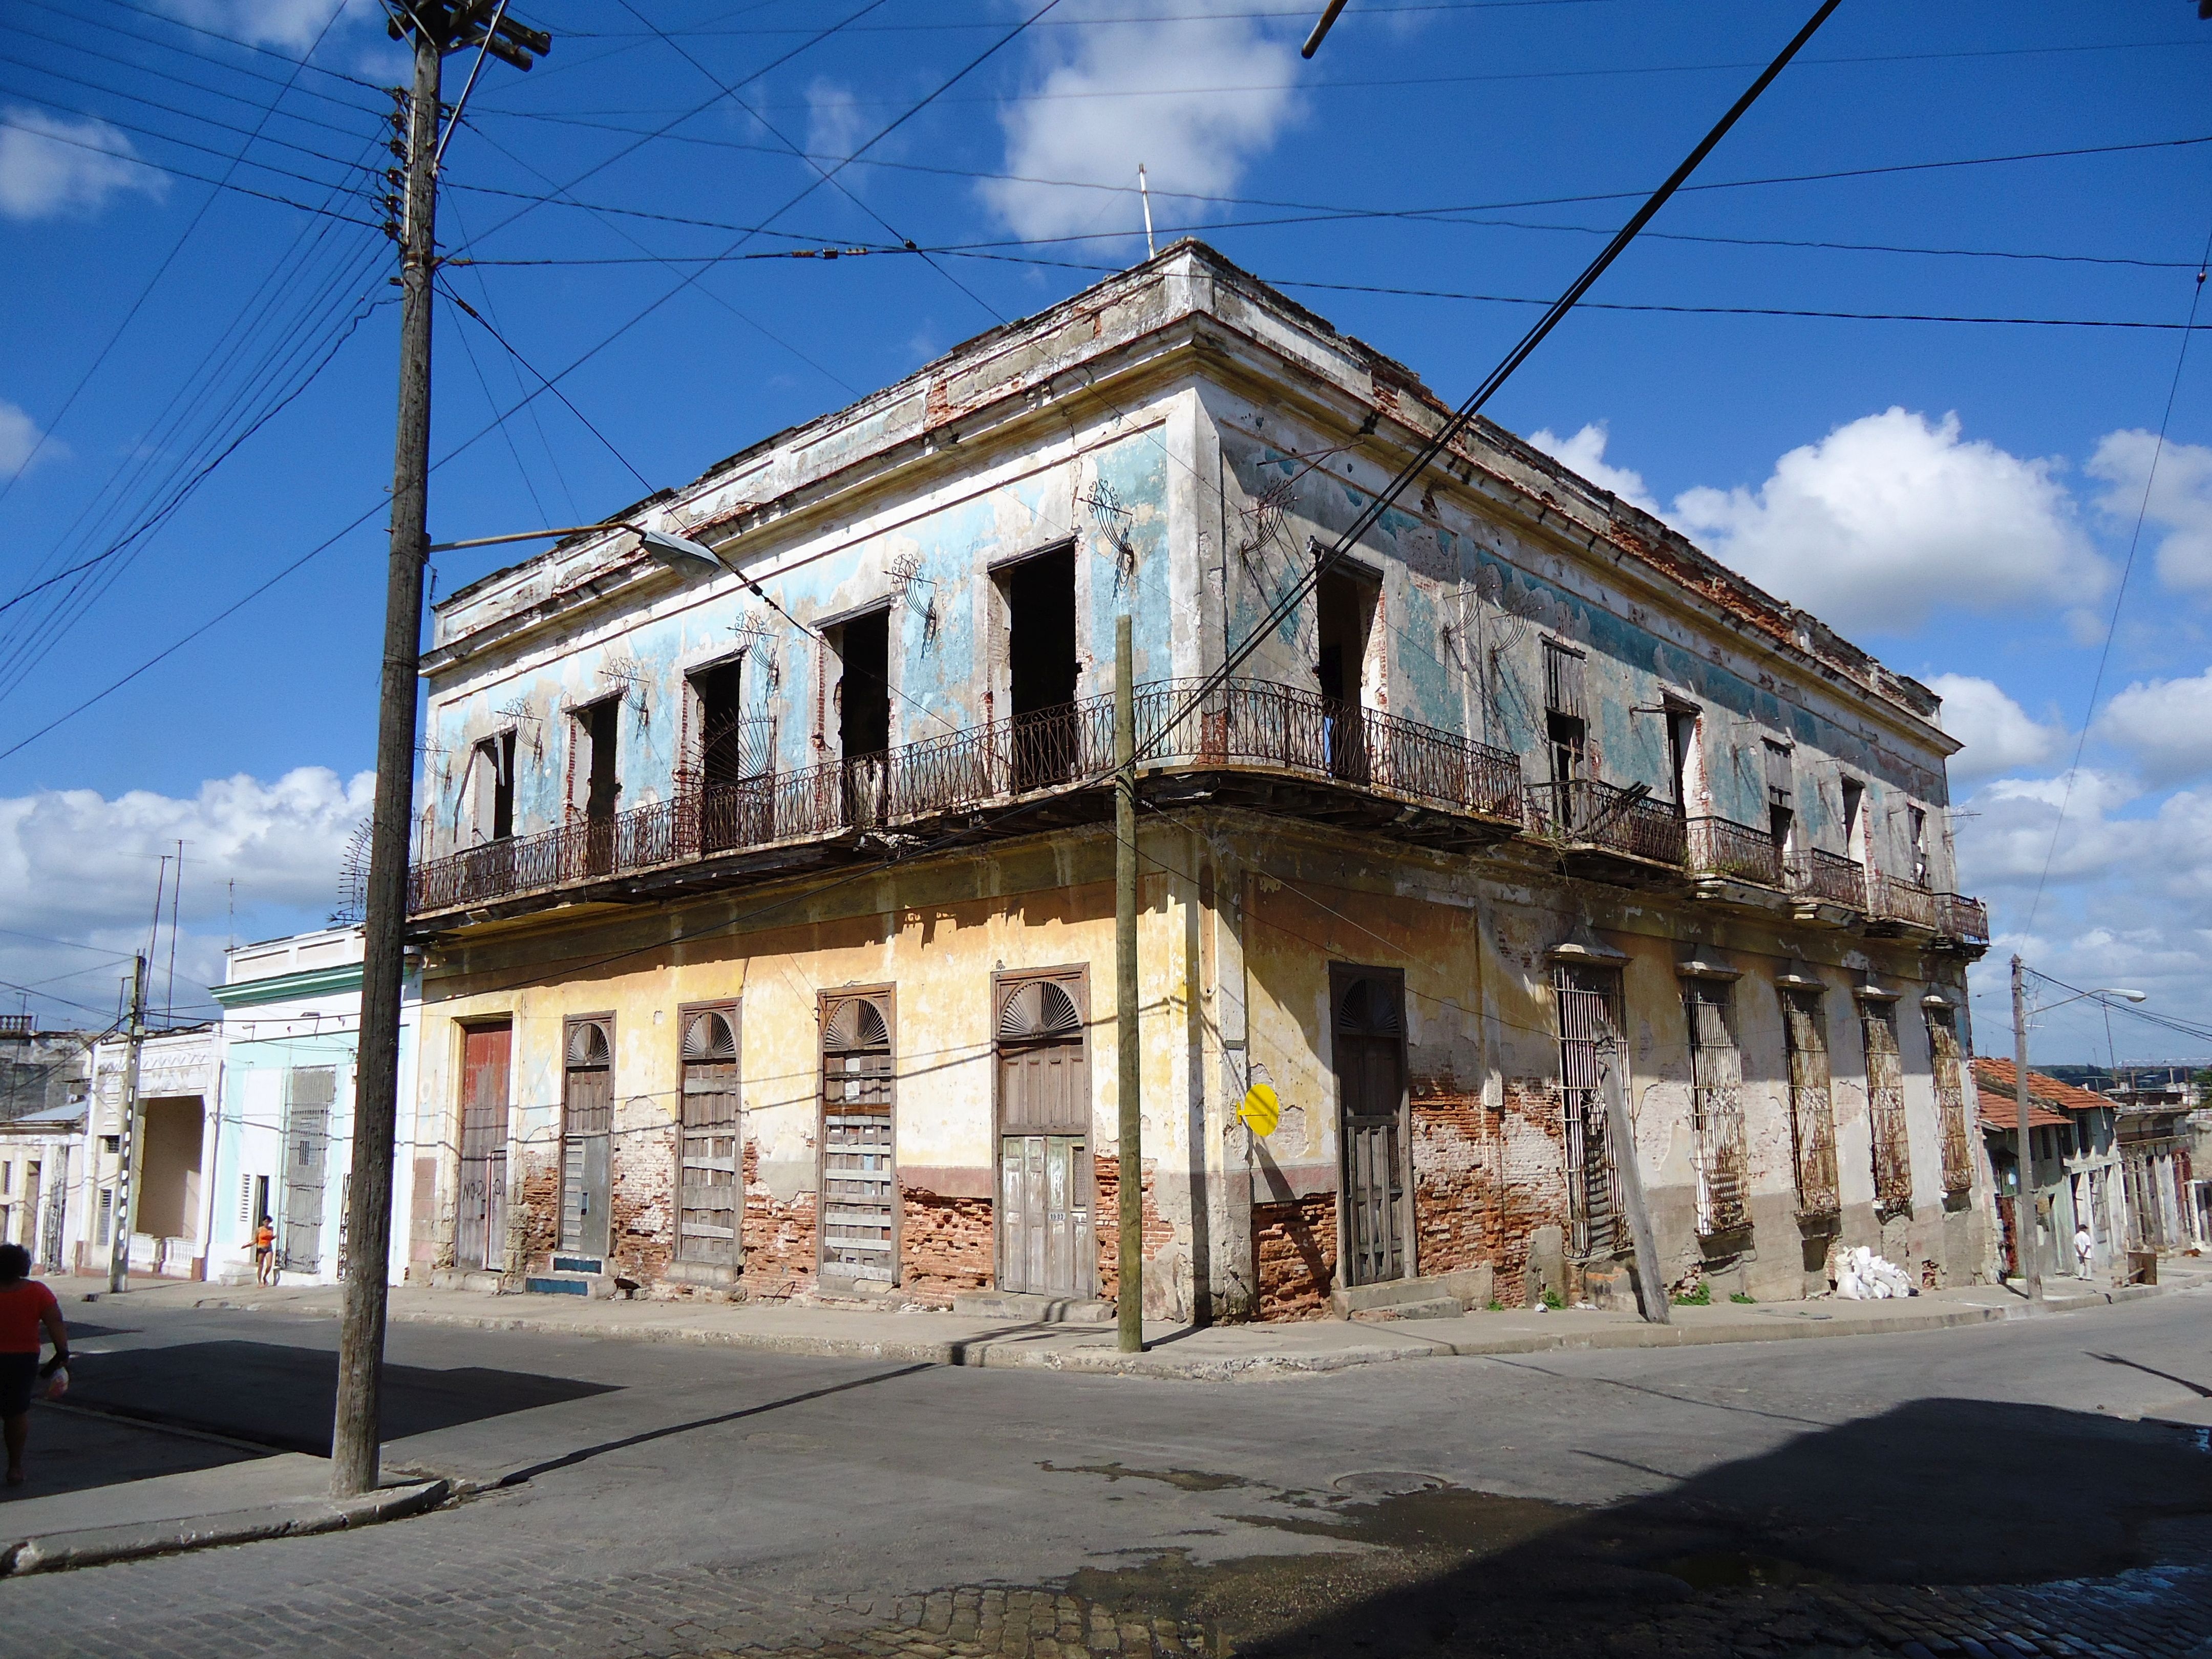
architecture, house, town, building, old, home, downtown, landmark, facade, decay, ruin, old building, cuba, old house, dilapidated, estate, caribbean, leave, plaster, neighbourhood, break up, ailing, run down, urban area, ancient history, residential area, kaput